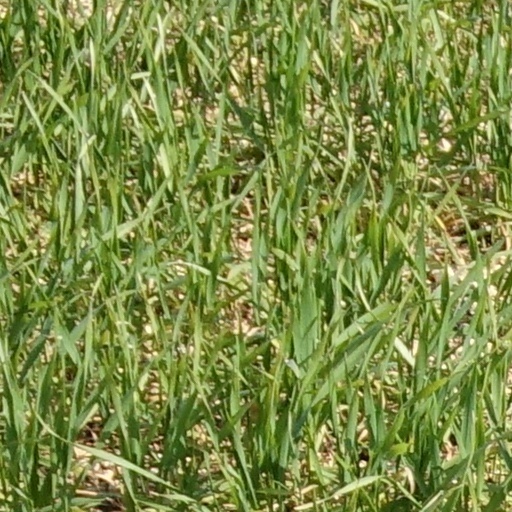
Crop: wheat